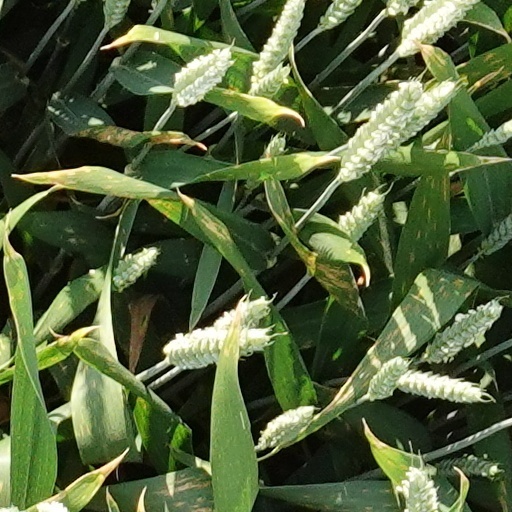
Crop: wheat